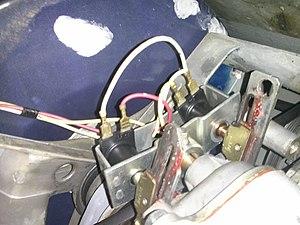
Solénoïde wig wag dans une machine à laver de marque Inglis des années 80.